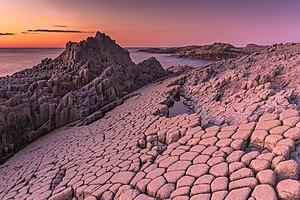
Orgues basaltiques du Cap Stolbchaty à Kounachir, dans la réserve naturelle de Kourilski.
Les orgues ou les colonnes basaltiques sont une formation géologique composée de colonnes régulières. Elle résulte de la solidification et de la contraction thermique d'une coulée basaltique peu de temps après son émission. La partie inférieure, qui se refroidit ou s'assèche plus lentement, se fracture de la surface vers la profondeur sous formes de prismes sub-verticaux à section hexagonale d'ordre décimétrique. Ces colonnes sont surmontées d'une zone de petits prismes moins réguliers pouvant s'associer en gerbes.
Wiki Loves Earth, littéralement « Wiki aime la Terre », est un concours photographique international se tenant annuellement en mai, dont l'objectif est de mettre en valeur le patrimoine naturel. Depuis sa création en 2013 en Ukraine, l’événement encourage les gens à prendre des photos sur le thème du patrimoine naturel, puis de les téléverser sur la médiathèque Wikimedia Commons.